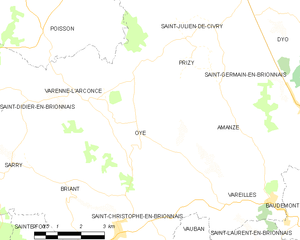
Carte des communes françaises